Max Bell

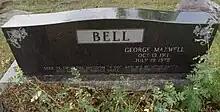
Bell's grave marker in Okotoks Cemetery

Bell's first marriage was to Suzanne de Nancrede Staples (1917–2001). Suzanne's sister Katharine was the wife of George L. McMahon. The Bells had four children: sons Chester (died 1970) and Paul, and daughters Diane and Gretchen. They divorced in 1949. In 1955 remarried to Agnes Eileen McKeown (1929–1999), who was widowed when her husband Frank McMahon Jr. was killed in an automobile accident in 1953. The family maintained a winter home in Palm Desert, California, and a ranch in Okotoks.